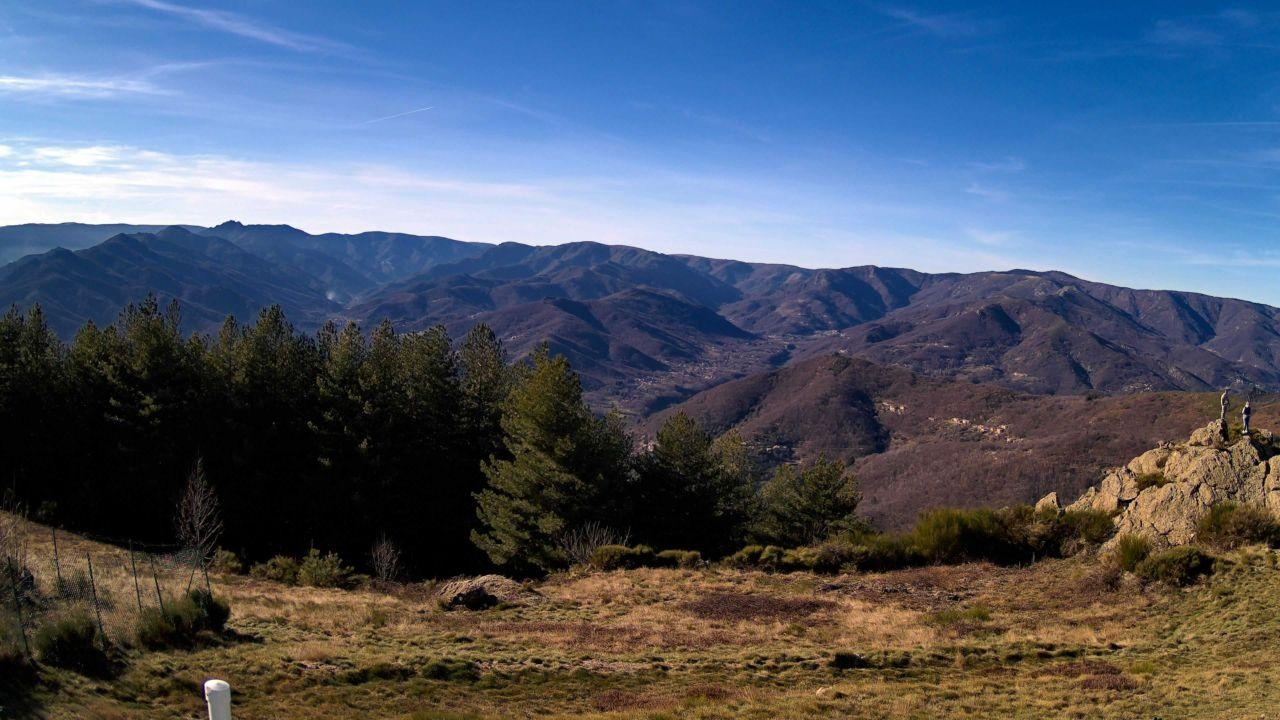
Fire: no
Smoke: yes